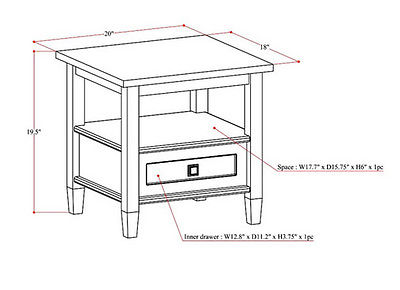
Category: table